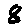
Label: 8